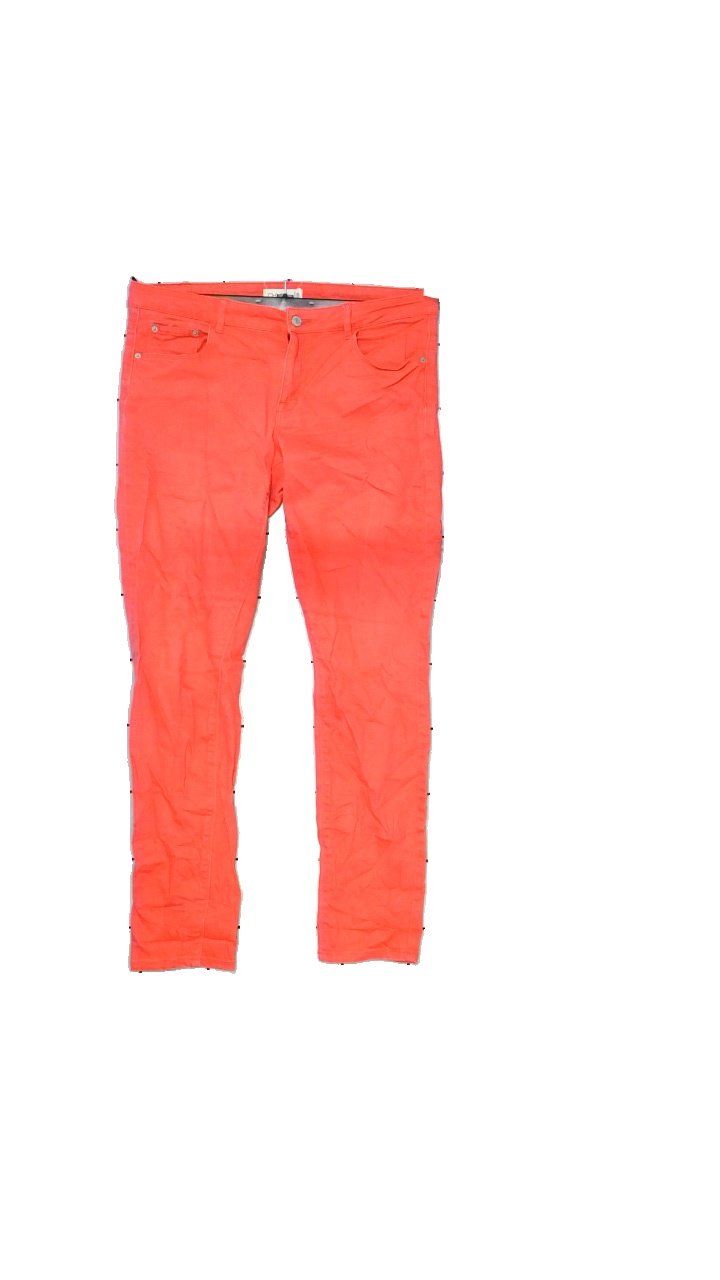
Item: Jeans (Ladies)
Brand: Gina Tricot
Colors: Pink, Red
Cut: Regular
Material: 98% cotton, 2% elastane
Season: All
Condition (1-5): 3
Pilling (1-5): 3
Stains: Minor
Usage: Reuse
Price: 50-100